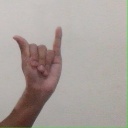
अक्षर: य